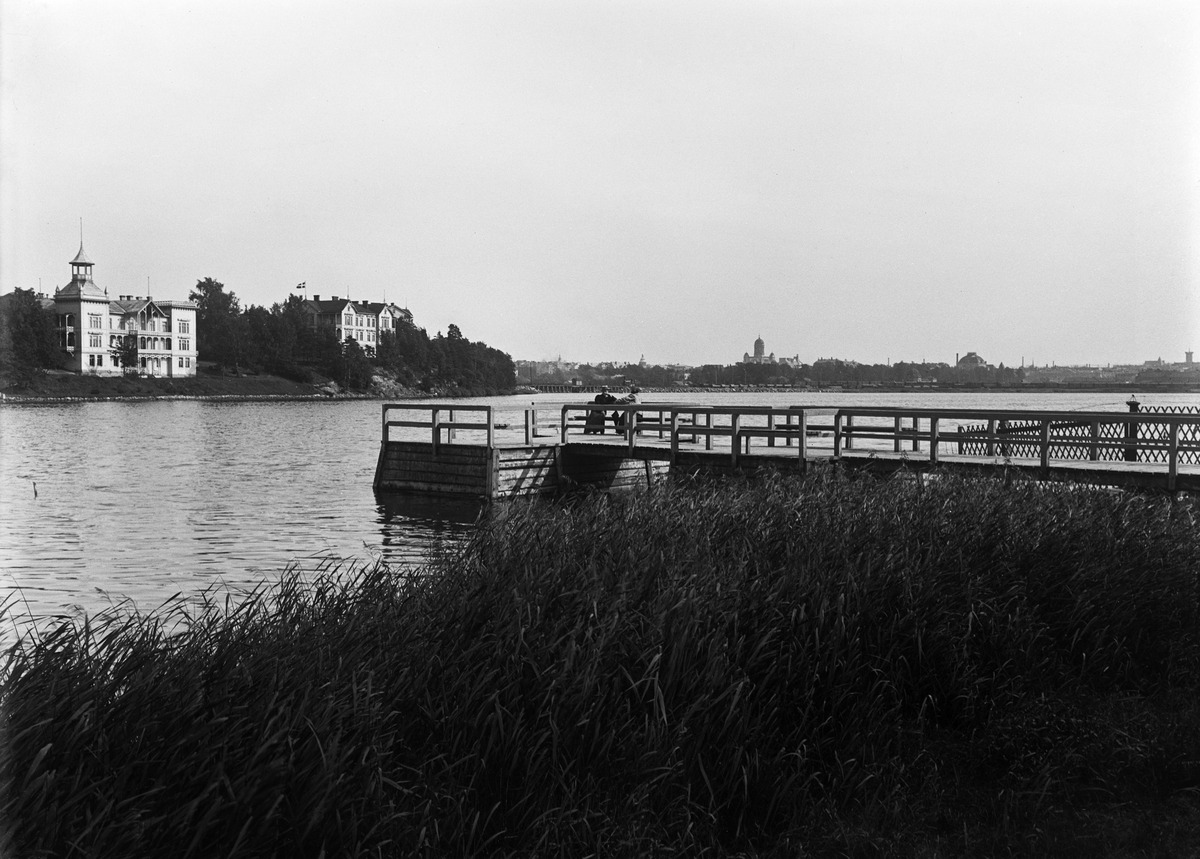
Töölönlahti, laituri länsirannalla
sisällön kuvaus: Töölönlahti, laituri länsirannalla. Taustalla Eläintarhan huvilat 10 ja 11. mustavalkoinen
Kuvaaja: Wasastjerna, Nils Jakob, valokuvaaja
Ajankohta: kuvausaika 1915 n
Paikka: Suomi, Uusimaa, Helsinki, Töölö Helsinki, Taka-Töölö Helsinki, Töölönlahti
Aiheet: vesialueet, lahdet, huvilat, laiturit, ranta-alueet